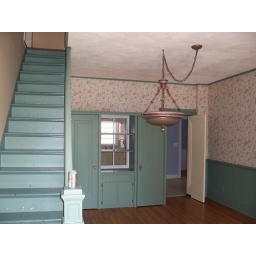
dining room before, the staircase and china closet are no longer there. Neither is the wall in between the dining room and kitchen